Vossische Zeitung

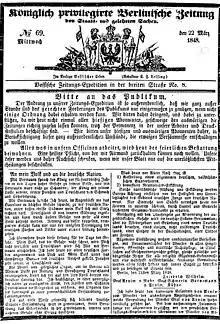
Title page from 22 March 1848, during the German revolutions of 1848–1849.

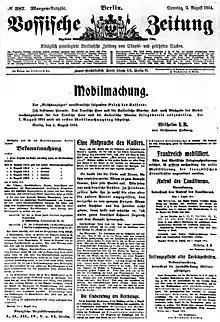
Title page from 2 August 1914, announcing mobilization for World War I.

In the early 17th century Christoff Frischmann collected and passed on to interested parties the news he received as postmaster of the Electorate of Brandenburg. Over time he systematized his news gathering, and he was ultimately given a mandate to maintain contacts throughout the "Holy Roman Empire of the German Nation" and to collect news from all important locations. His first printed newspapers came out in 1617 and appeared weekly, although not always regularly.